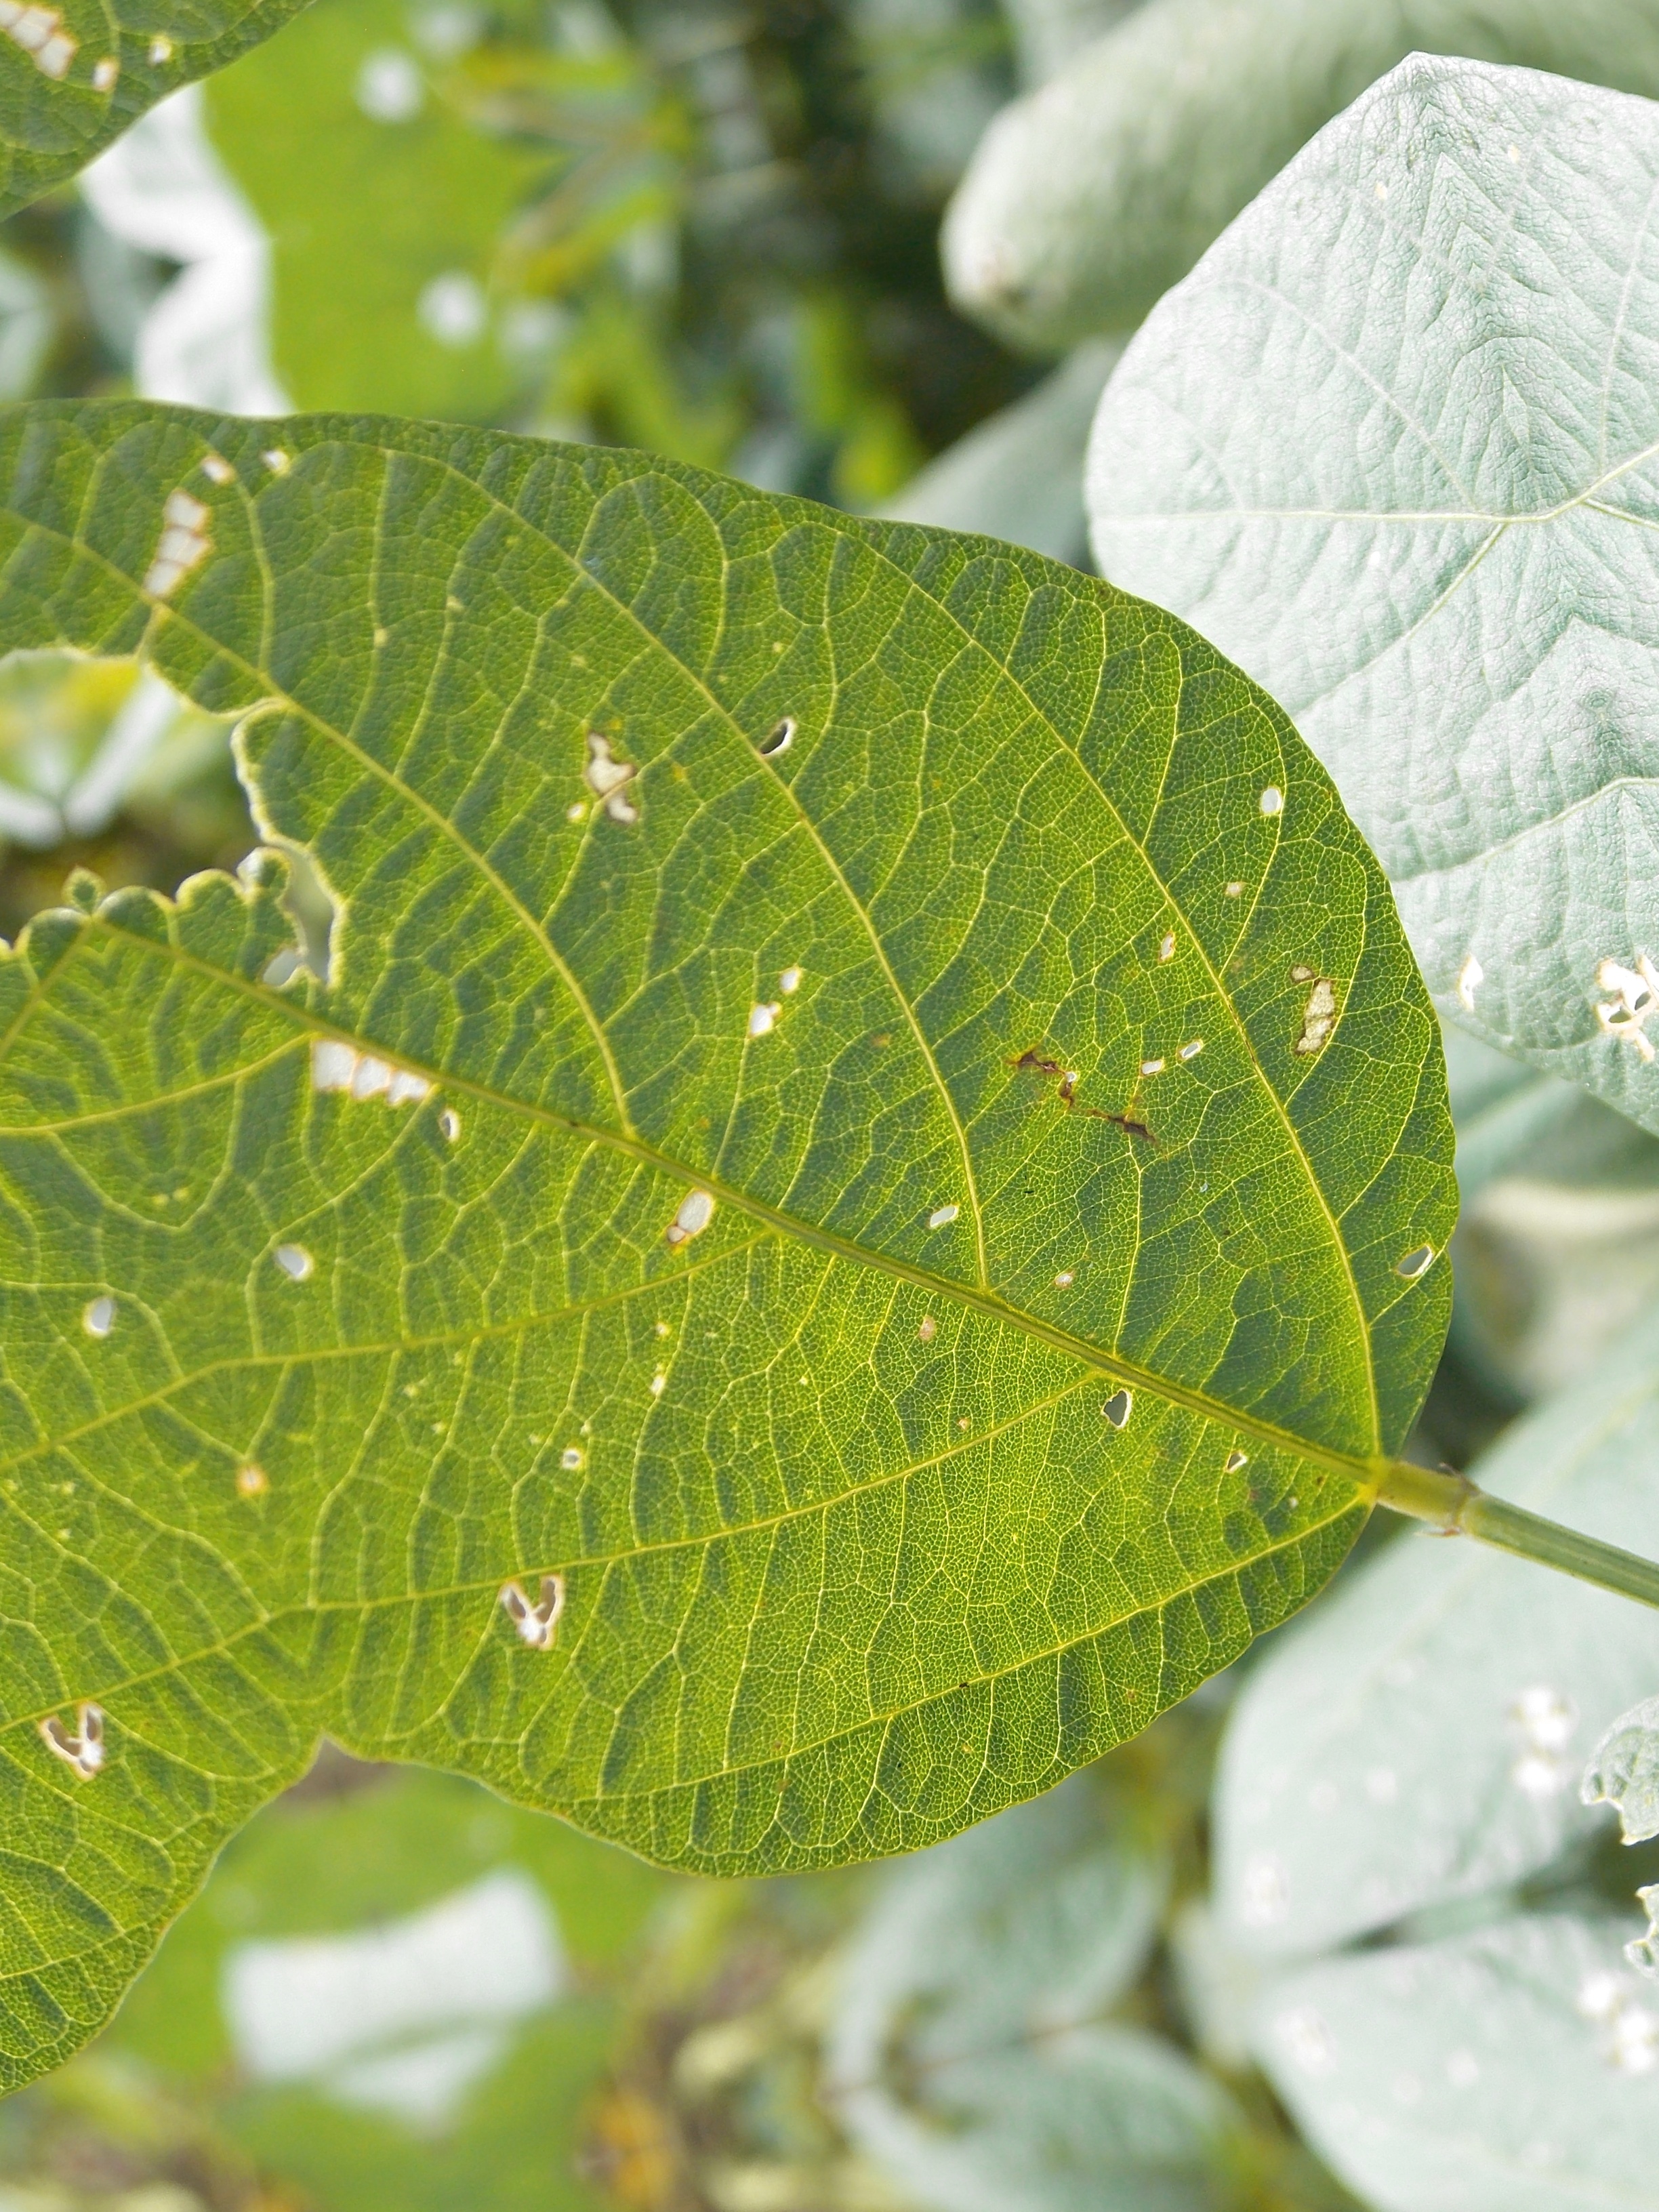
Label: Disease